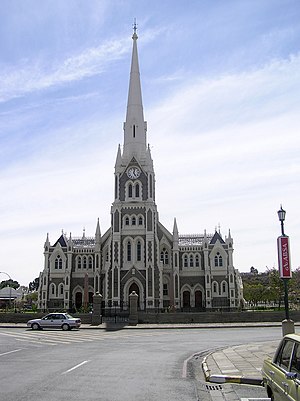
Graaff Reinet
Den nederlandske reformerede kirke i Graaff Reinet, bygget 1885–87.
Graaff Reinet er en by i Eastern Cape i Sydafrika. Den er den fjerdeældste by i Sydafrika.